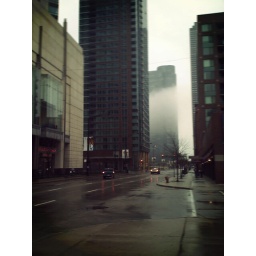
lake point tower in fog